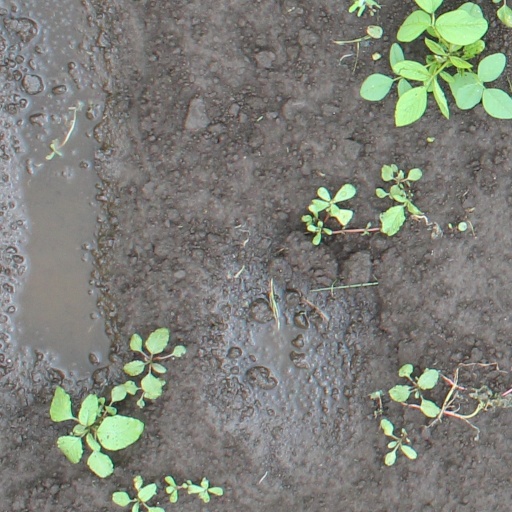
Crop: soybean